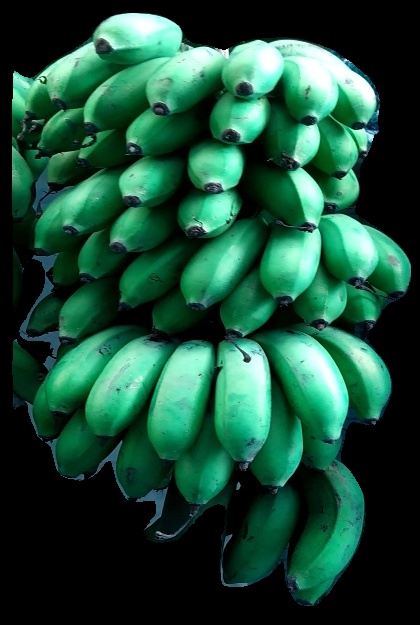
Variety: rasbale
Grade: grade2